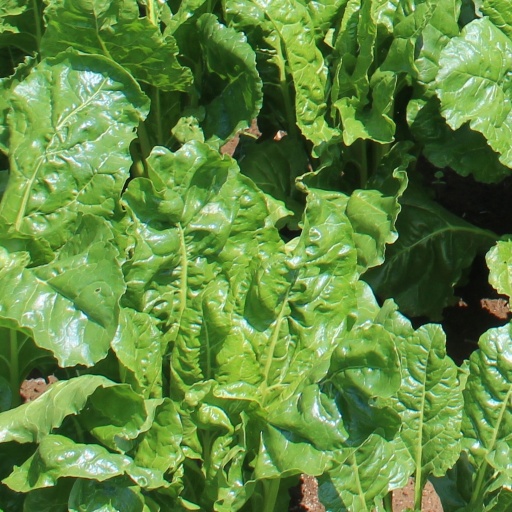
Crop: sugar beet